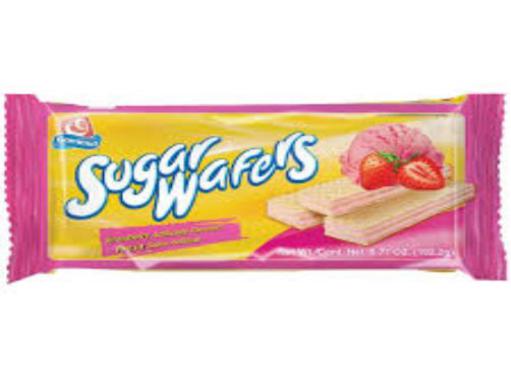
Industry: Food